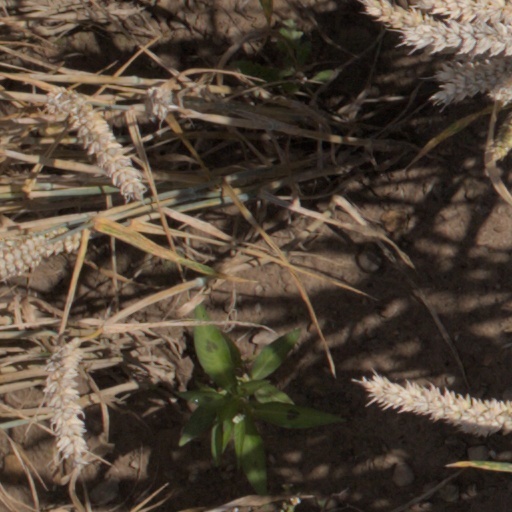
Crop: wheat